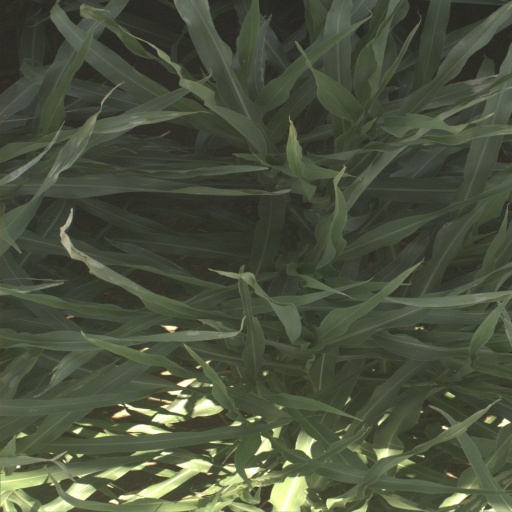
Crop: sorghum